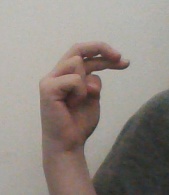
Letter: zay